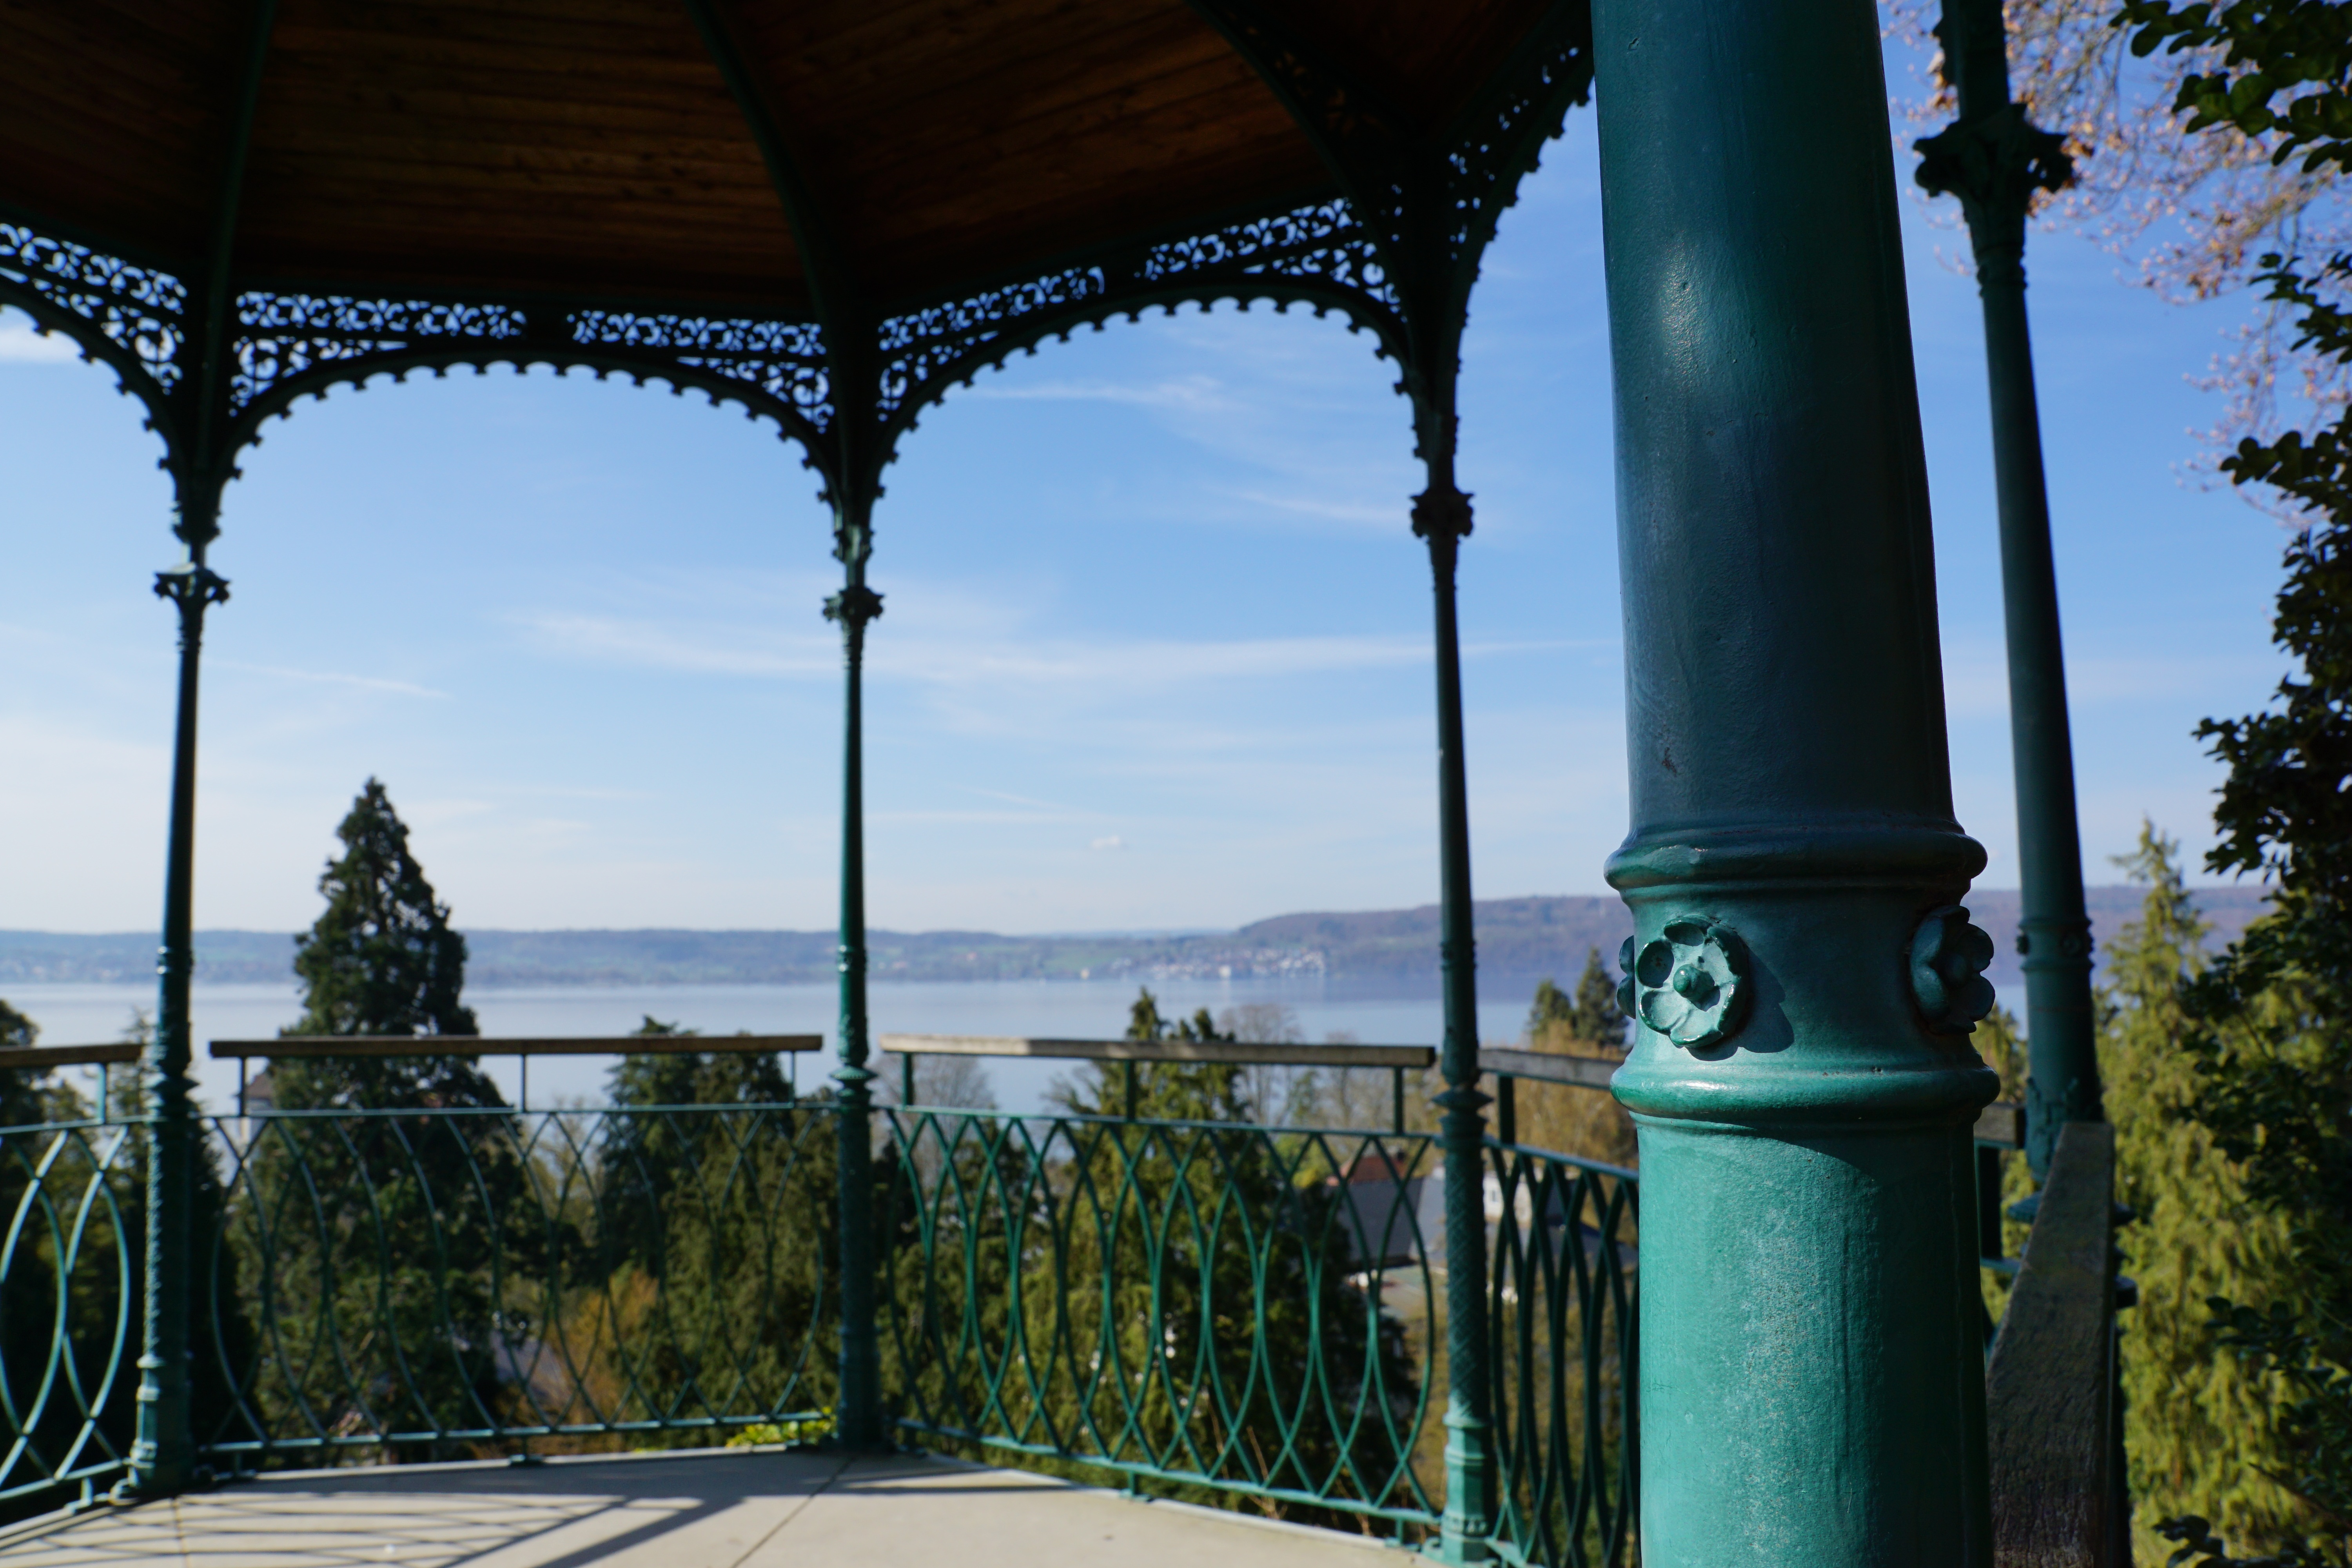
tree, architecture, structure, sky, lake, panorama, vacation, column, estate, berlingen, lake constance